Trichomonas vaginalis

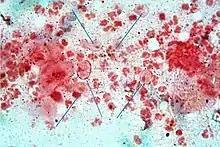
Trichomonas vaginalis Gram stain (arrows)

Classically, with a cervical smear, infected women may have a transparent "halo" around their superficial cell nucleus but more typically the organism itself is seen with a, "slight cyanophilic tinge, faint eccentric nuclei, and fine acidophilic granules." It is unreliably detected by studying a genital discharge or with a cervical smear because of their low sensitivity. "Trichomonas vaginalis" is also routinely diagnosed via a wet mount, in which motility is observed. Currently, the most common method of diagnosis is via overnight culture, with a sensitivity range of 75–95%. Newer methods, such as rapid antigen testing and transcription-mediated amplification, have even greater sensitivity, but are not in widespread use.